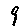
Label: 9